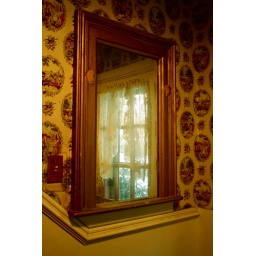
i love the green reflected in the red mirror. beautiful color scheme.